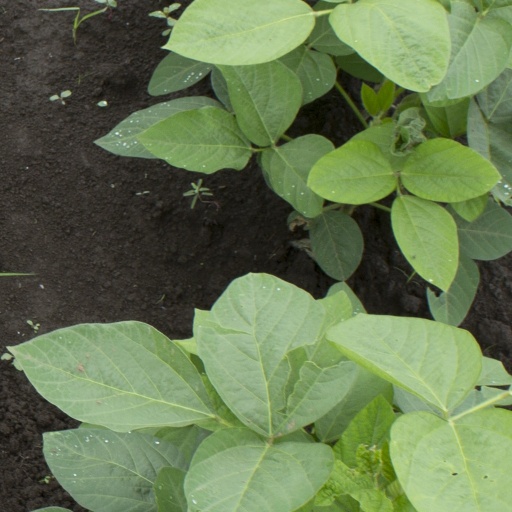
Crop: soybean